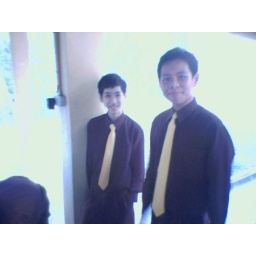
men in black and yellow